United States Coast and Geodetic Survey

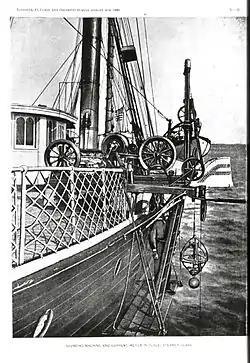
Sigsbee Sounding Machine – invented by Charles Dwight Sigsbee and modified from the Thomson Sounding Machine. Basic design of ocean sounding instruments stayed the same for the next 50 years. Here the sounding machine is used to set a Pillsbury current meter at a known depth. In: "The Gulf Stream", by John Elliott Pillsbury, 1891. Note caption on photo: "Sounding Machine And Current Meter In Place, Steamer "Blake"."

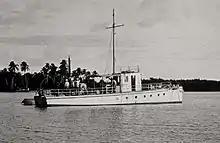
A wire-drag boat in Puerto Rico in 1921.

On February 5, 1889, by a joint resolution of Congress, the U.S. government accepted an invitation by the government of the German Empire to become a party to the International Geodetic Association. By law, the U.S. delegate to the association was a Coast and Geodetic Survey officer appointed by the President. By a resolution of April 12, 1892, Congress granted the use of the facilities of the Coast and Geodetic Survey for research and study by scientific investigators and students of any institution of higher education.